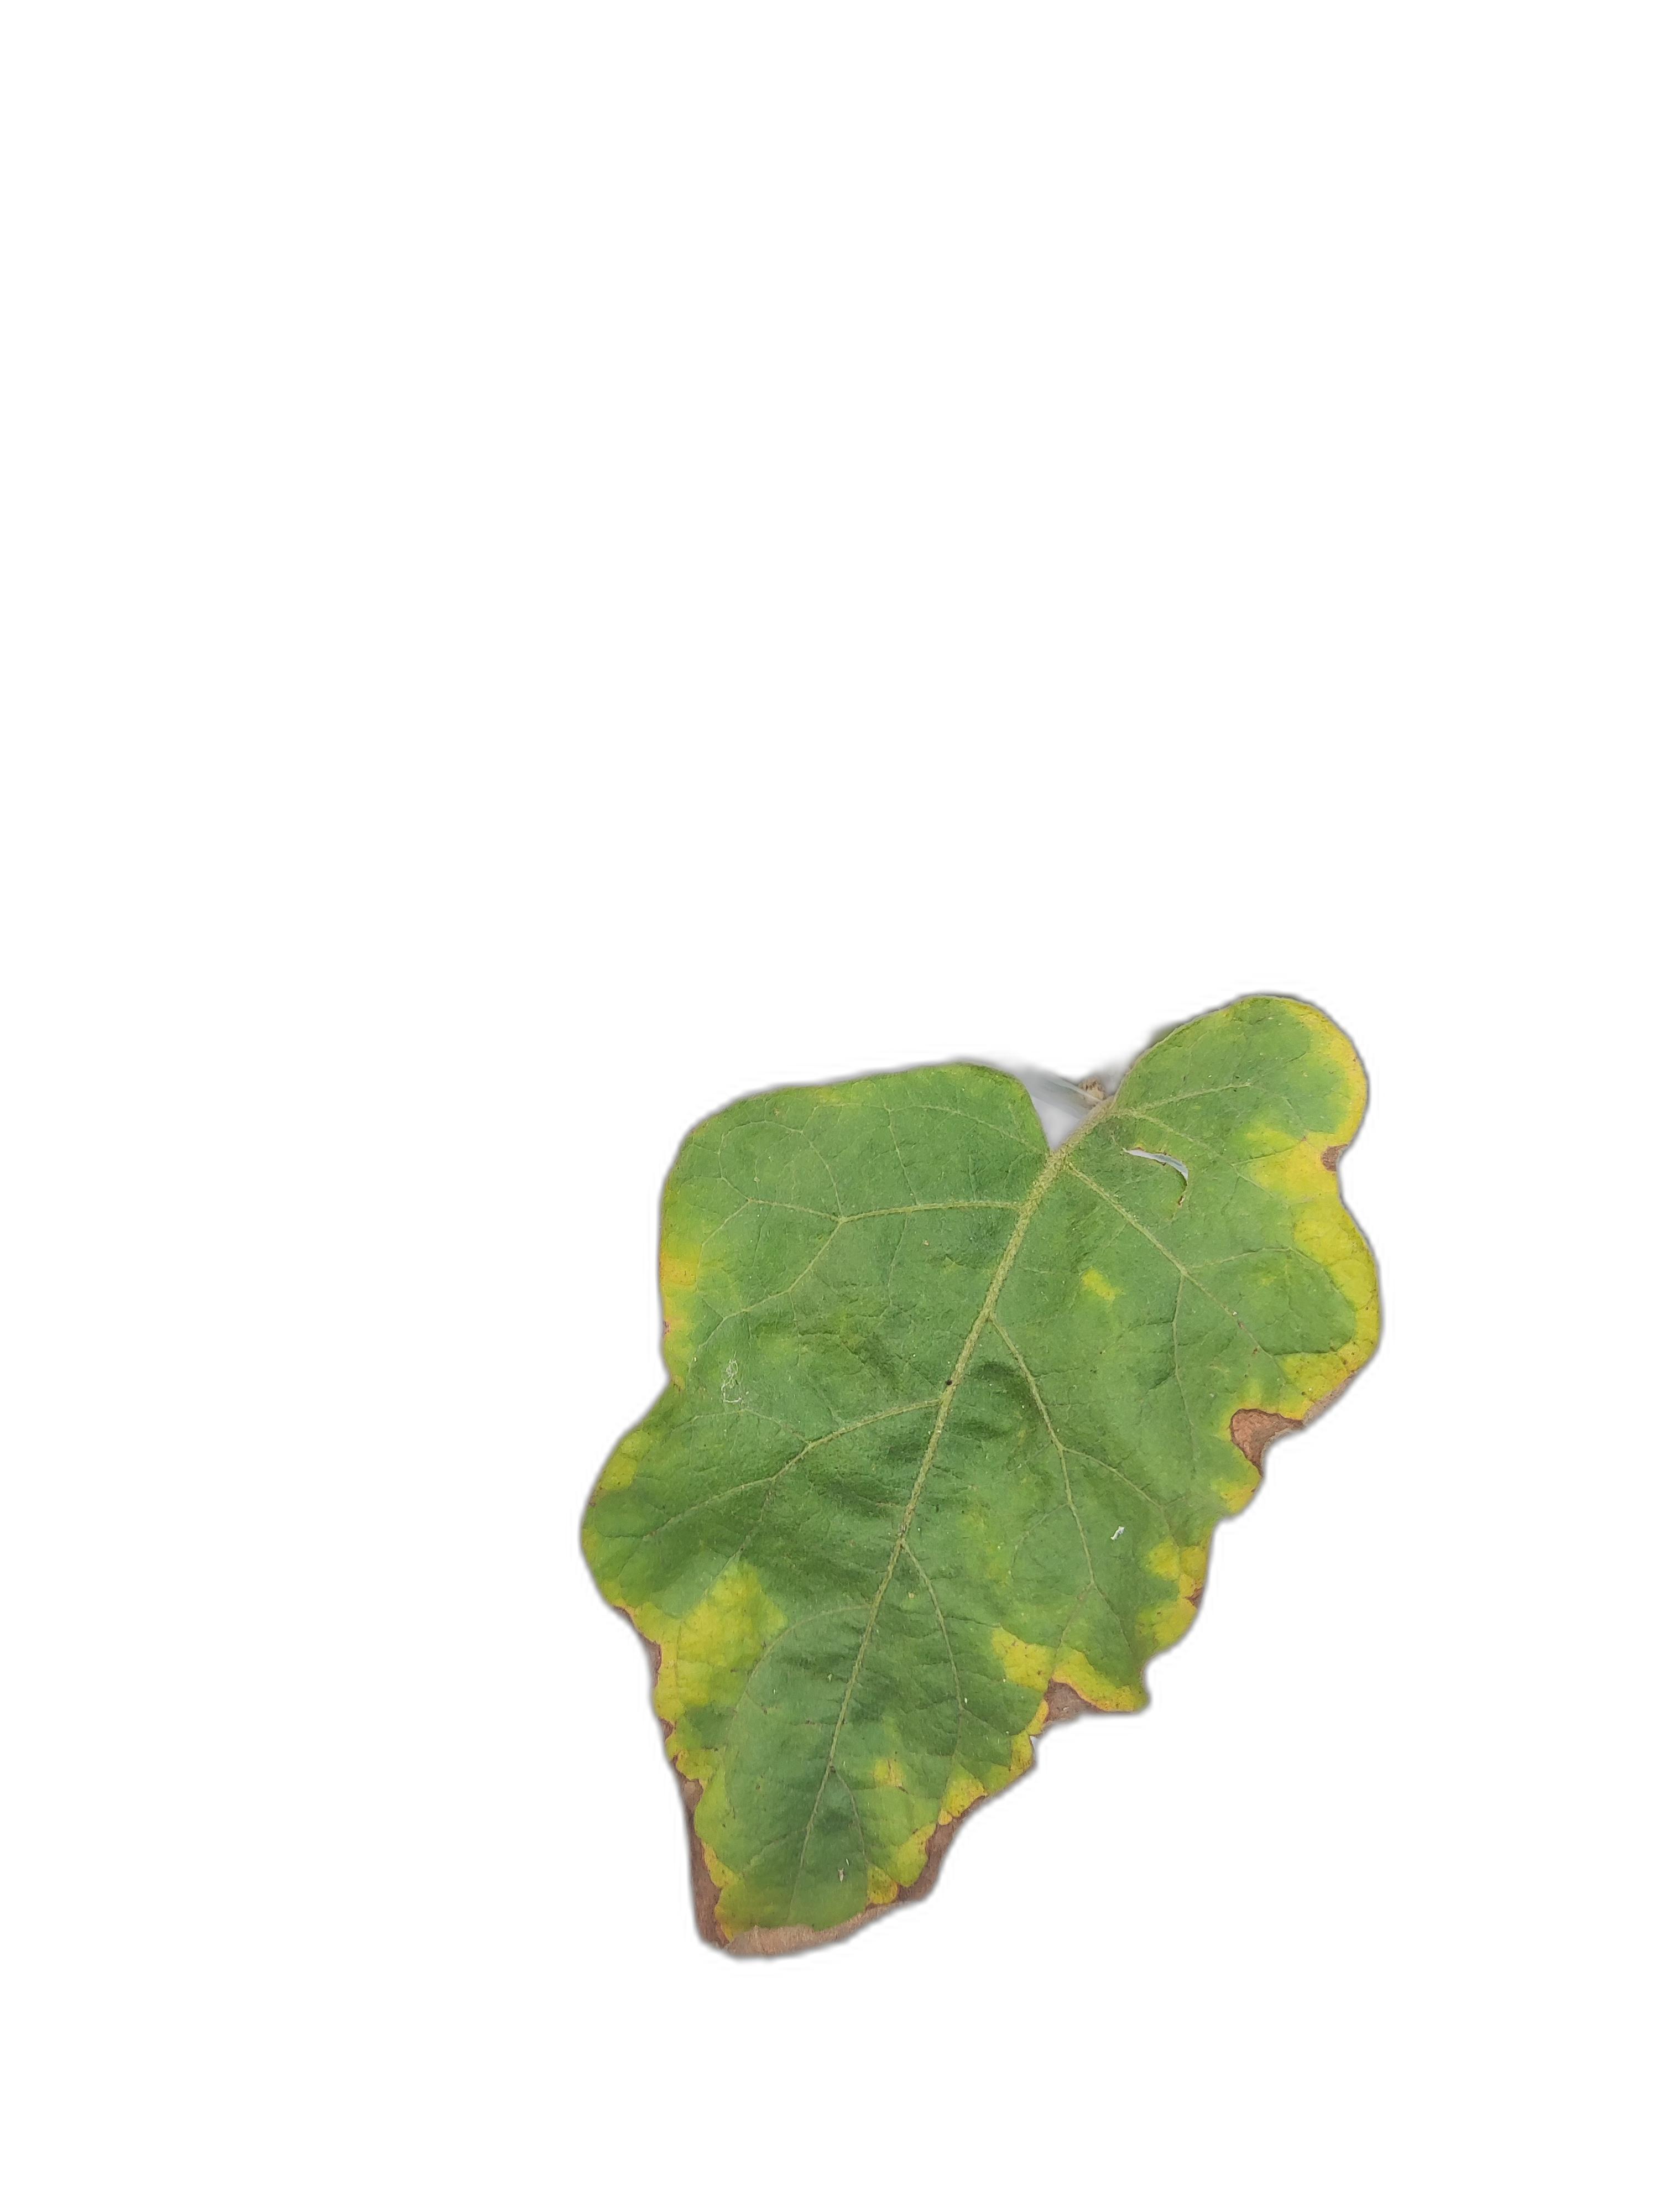
Label: Leaf Spot Disease